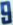
Number: 9